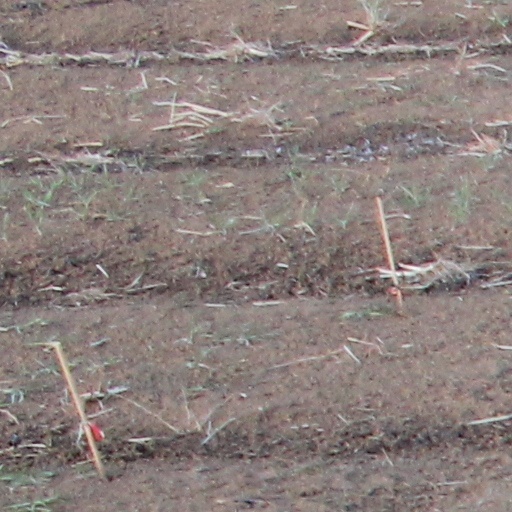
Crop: wheat